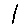
Label: 1